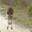
Label: kangaroo